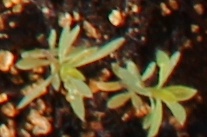
Label: Kochia